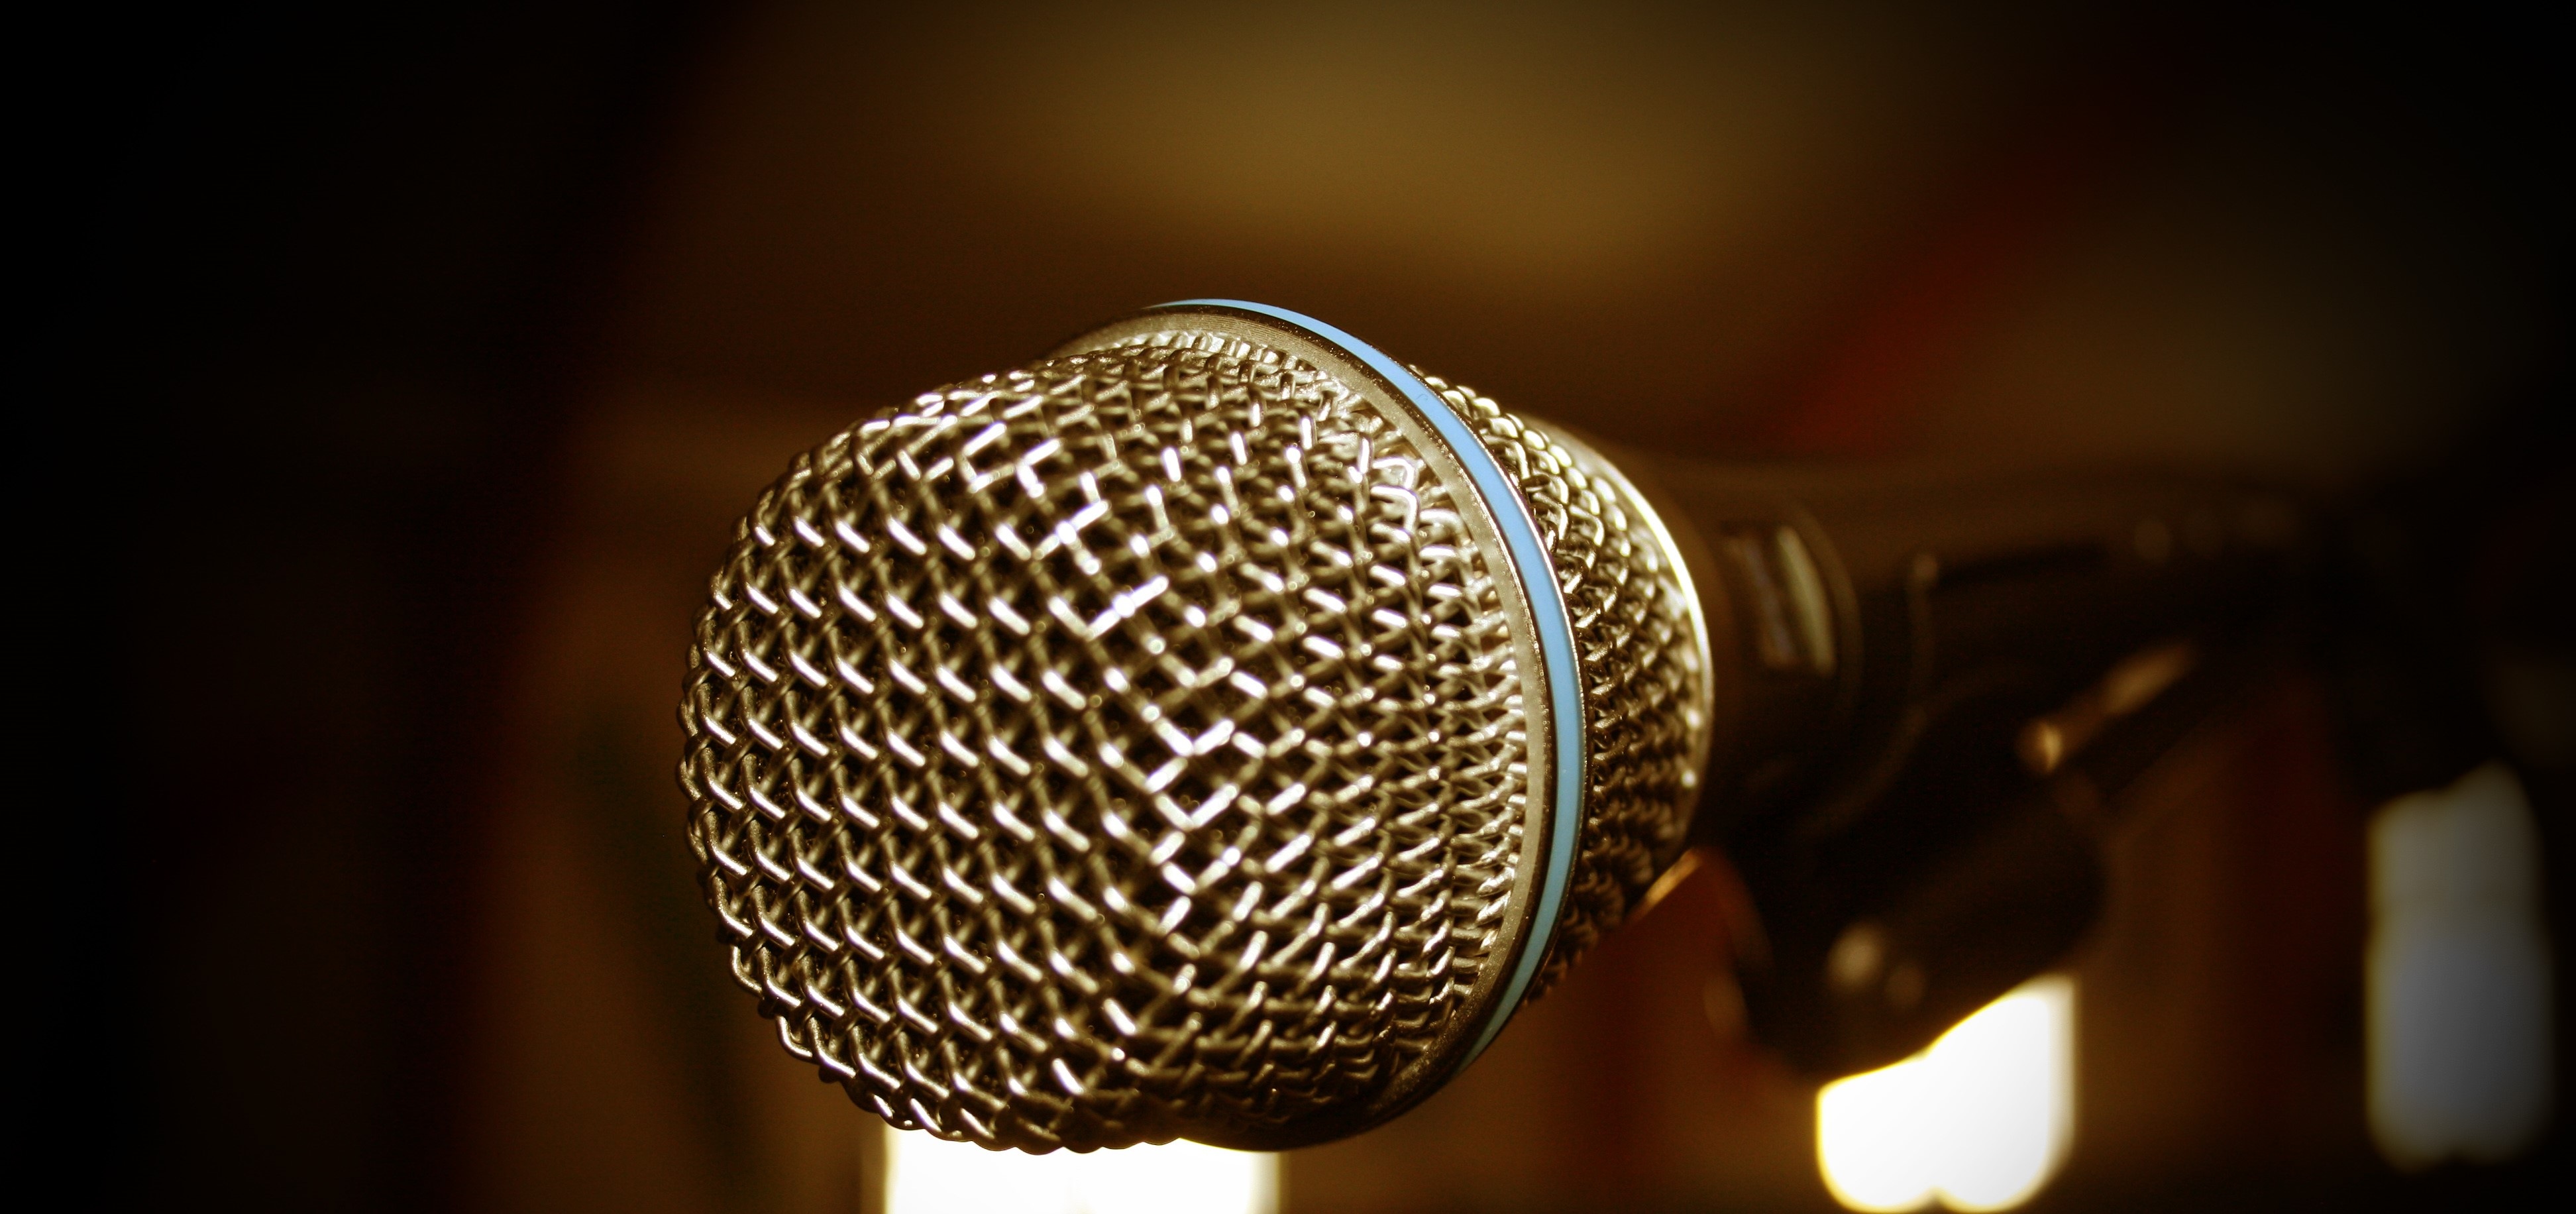
music, light, technology, equipment, microphone, studio, lighting, close up, sing, karaoke, recording, audio, light fixture, song, instruments, macro photography, audio equipment, electronic device